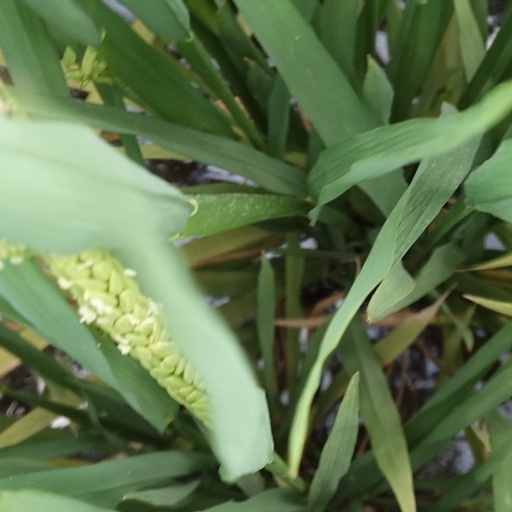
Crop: rice